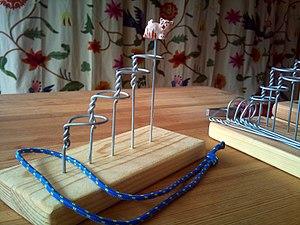
Le baguenaudier ou baguenodier est un casse-tête mécanique composé d'une navette mobile formant une boucle fermée et d'anneaux rigides retenus chacun par une tige liée à un même support.